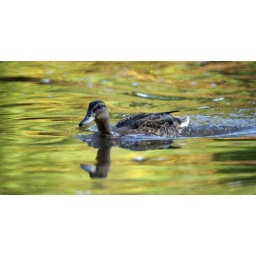
duck upon magical water